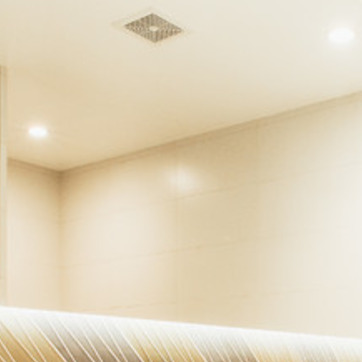
Material: mirror